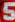
Number: 5